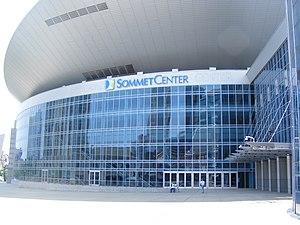
La Bridgestone Arena est une salle omnisports située dans le centre-ville de Nashville, au Tennessee.